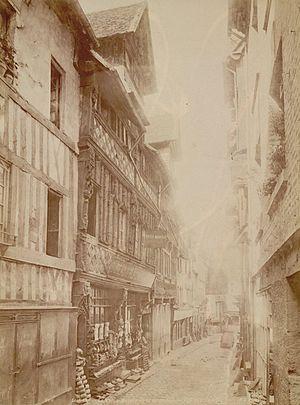
Les bombardements de Lisieux sont des bombardements aériens stratégiques menés par les Alliés sur Lisieux en France pendant la Seconde Guerre mondiale, qui eurent lieu du 6 au 7 juin 1944, détruisant environ 75 % de la ville.
Lisieux est une commune française située dans le département du Calvados en région Normandie et peuplée de 20 318 habitants appelés Lexoviens et Lexoviennes.